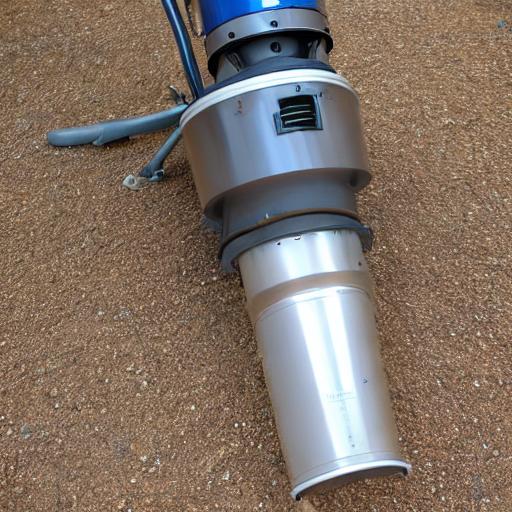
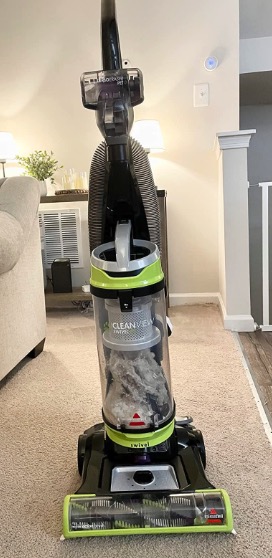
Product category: items_vacuum
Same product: no